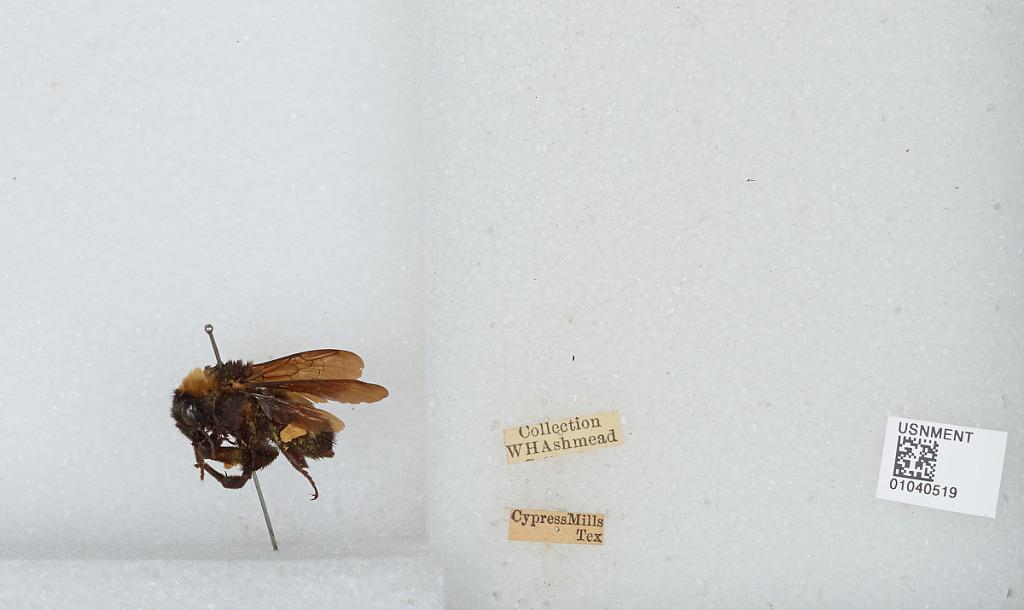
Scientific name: Bombus (Fervidobombus) pensylvanicus pensylvanicus (De Geer)
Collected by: W. Ashmead
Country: United States
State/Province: Texas
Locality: Cypress Mills